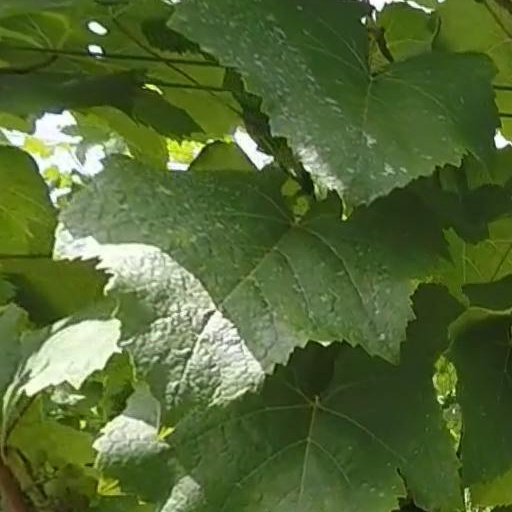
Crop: grape